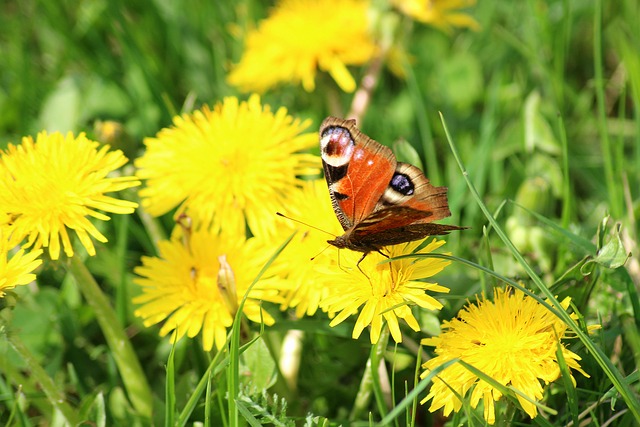
Label: butterfly